Dexys Midnight Runners

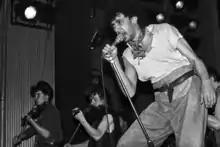
Dexys Midnight Runners in Zürich in 1982.

As Dexys prepared to record their first album for Mercury, Rowland decided that he needed more proficient string players to achieve the sound he envisioned. He sent Speare to invite Bevington to join Dexys, which she agreed to do, and Rowland gave her the Irish-sounding stage name of Helen O'Hara. Rowland also asked her to recruit two other violinists; she brought fellow students Steve Shaw and Roger Huckle, whom Rowland renamed as Steve Brennan and Roger MacDuff, and Rowland named the violin section "The Emerald Express". However, the need to rearrange all the songs for both strings and horns left the brass section of Paterson and Maurice (and to a lesser extent Speare) feeling that their role in the band had diminished. Thus, just prior to the recording sessions, Paterson and Maurice quit. Rowland was able to persuade them to remain in Dexys long enough to record the next album . Shortly thereafter, Speare also joined their planned departure.